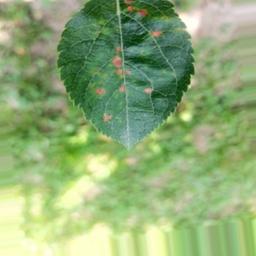
Label: Alternaria